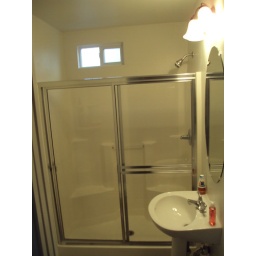
bathroom 3 downstairs hallway behind kitchen in between the 2 1st floor bedrooms